Arsenic trioxide

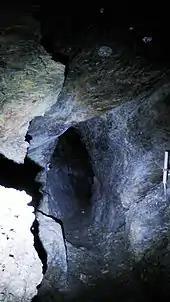
Historic arsenic mine Sankt Blasen, Austria

Arsenic trioxide can be generated via routine processing of arsenic compounds including the oxidation (combustion) of arsenic and arsenic-containing minerals in air. Illustrative is the roasting of orpiment, a typical arsenic sulfide ore.